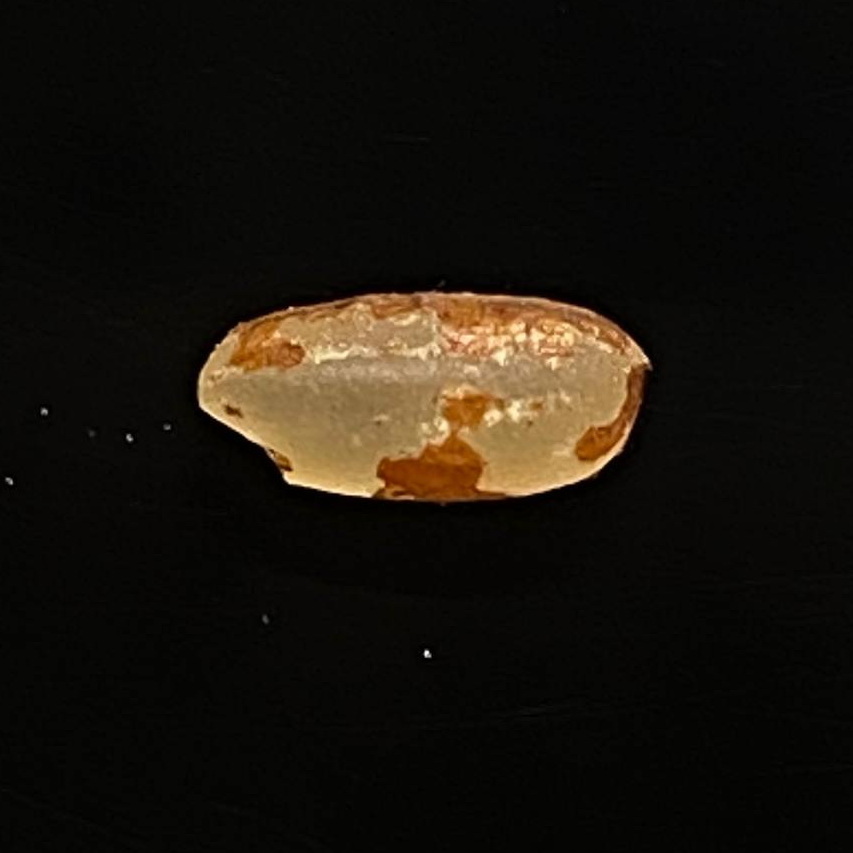
Rice variety: Ganjiya